Grasshopper (cocktail)

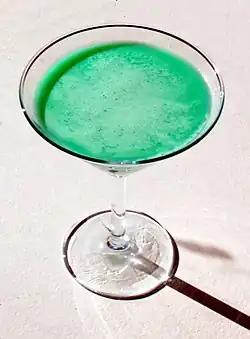

A grasshopper is a sweet, mint-flavored, after-dinner alcoholic drink named for its green color, which comes from crème de menthe. Tujague's, a bar in the French Quarter of New Orleans, Louisiana, claims its owner Philip Guichet invented the drink in 1918. The drink gained popularity during the 1950s and 1960s throughout the American South.